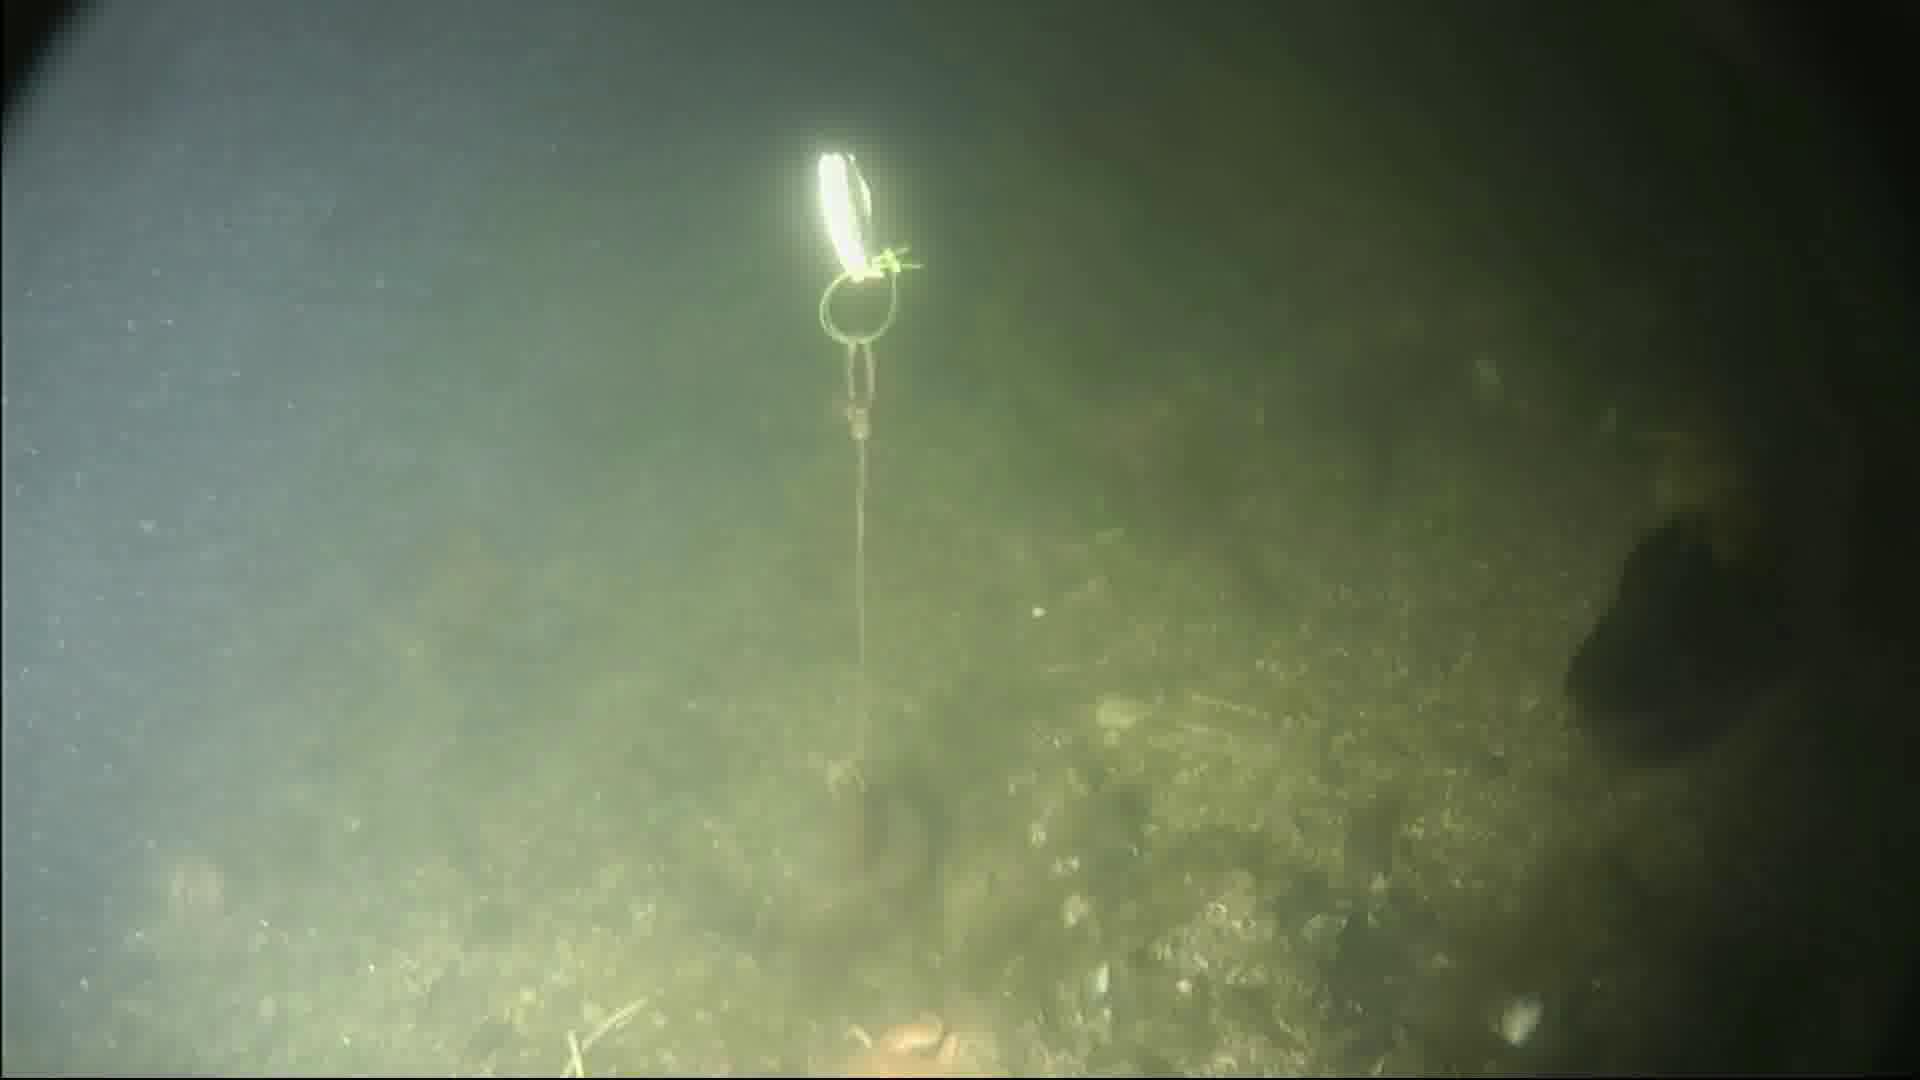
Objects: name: fish
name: crab
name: starfish